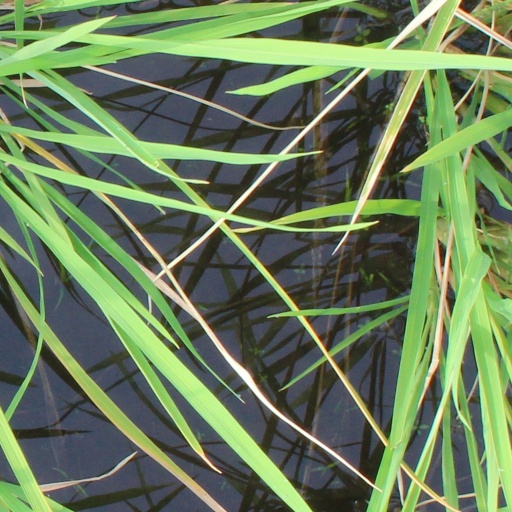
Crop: rice